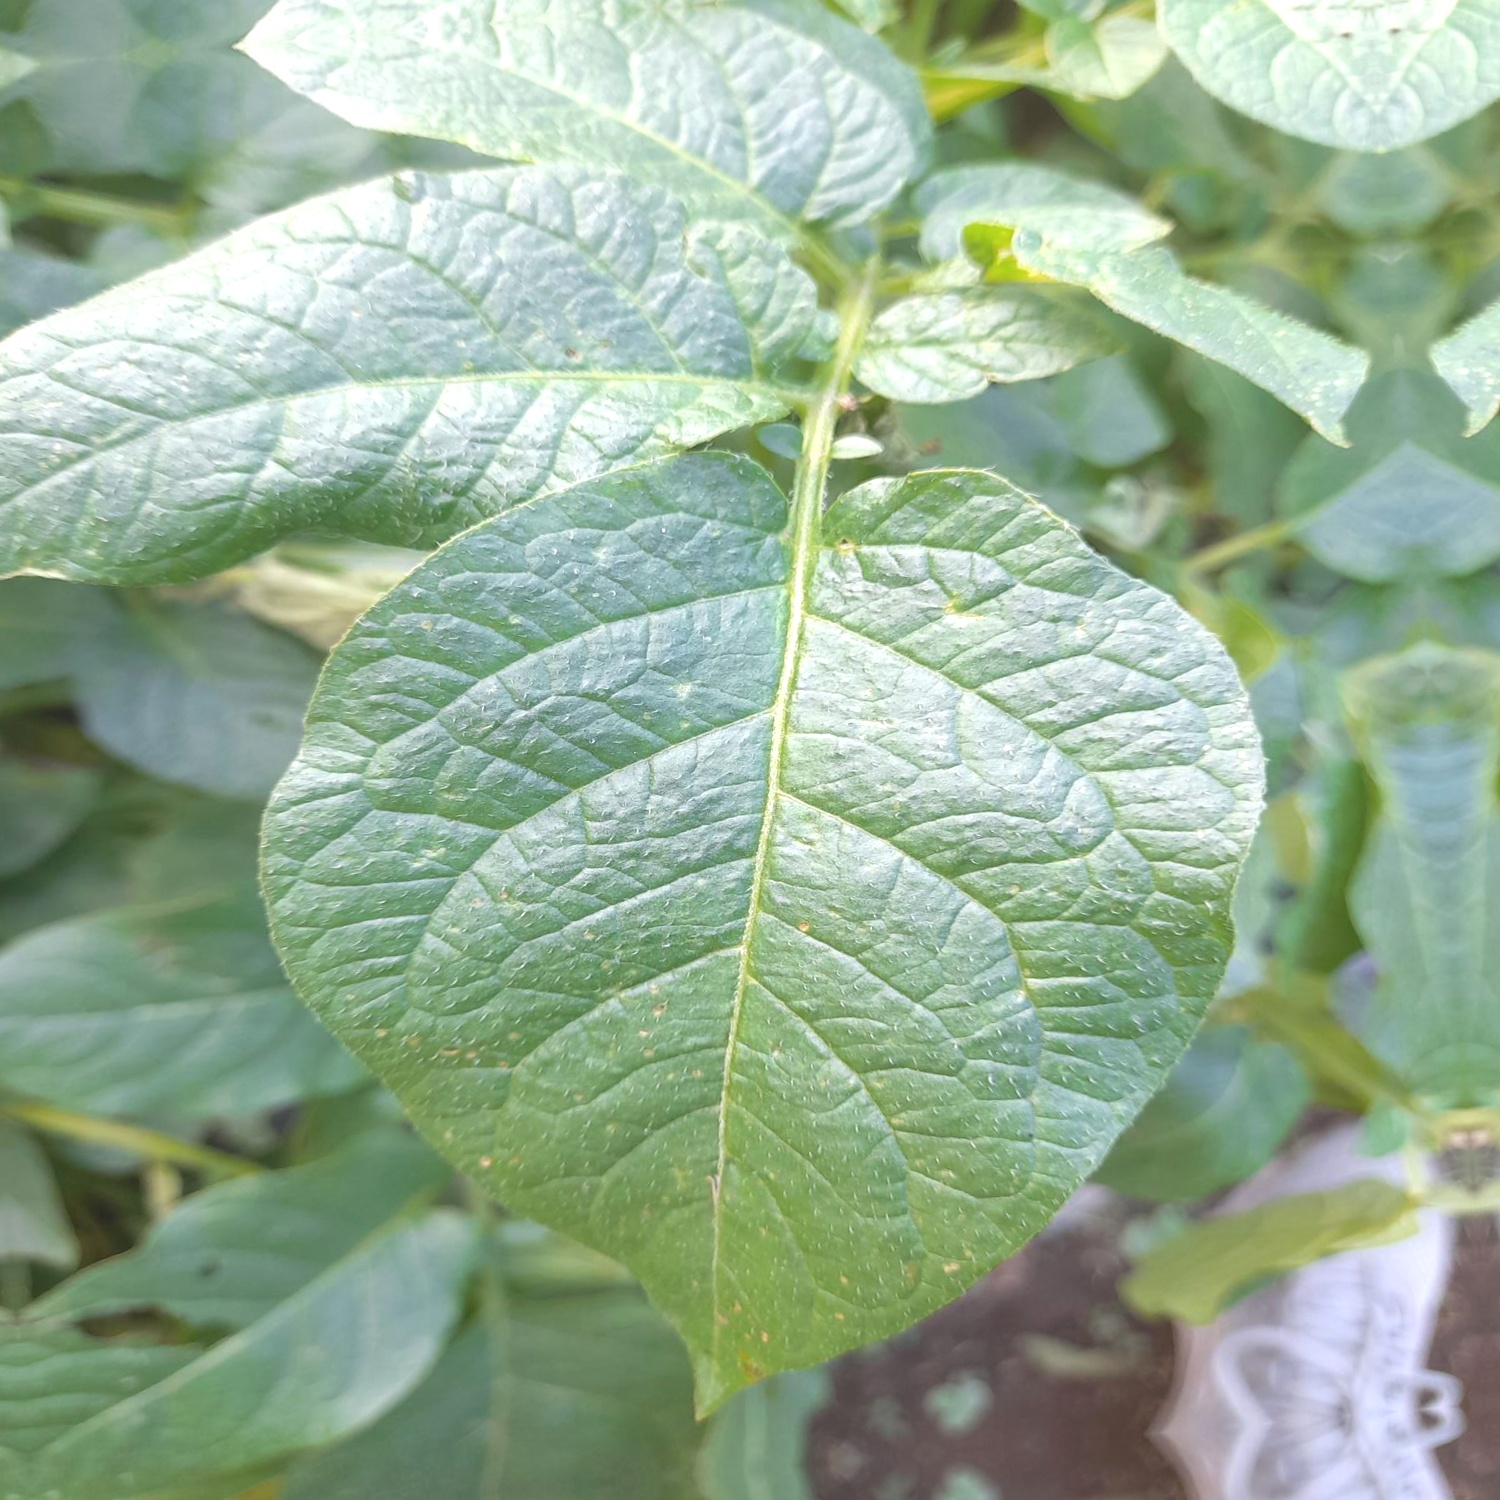
Etiqueta: Virus